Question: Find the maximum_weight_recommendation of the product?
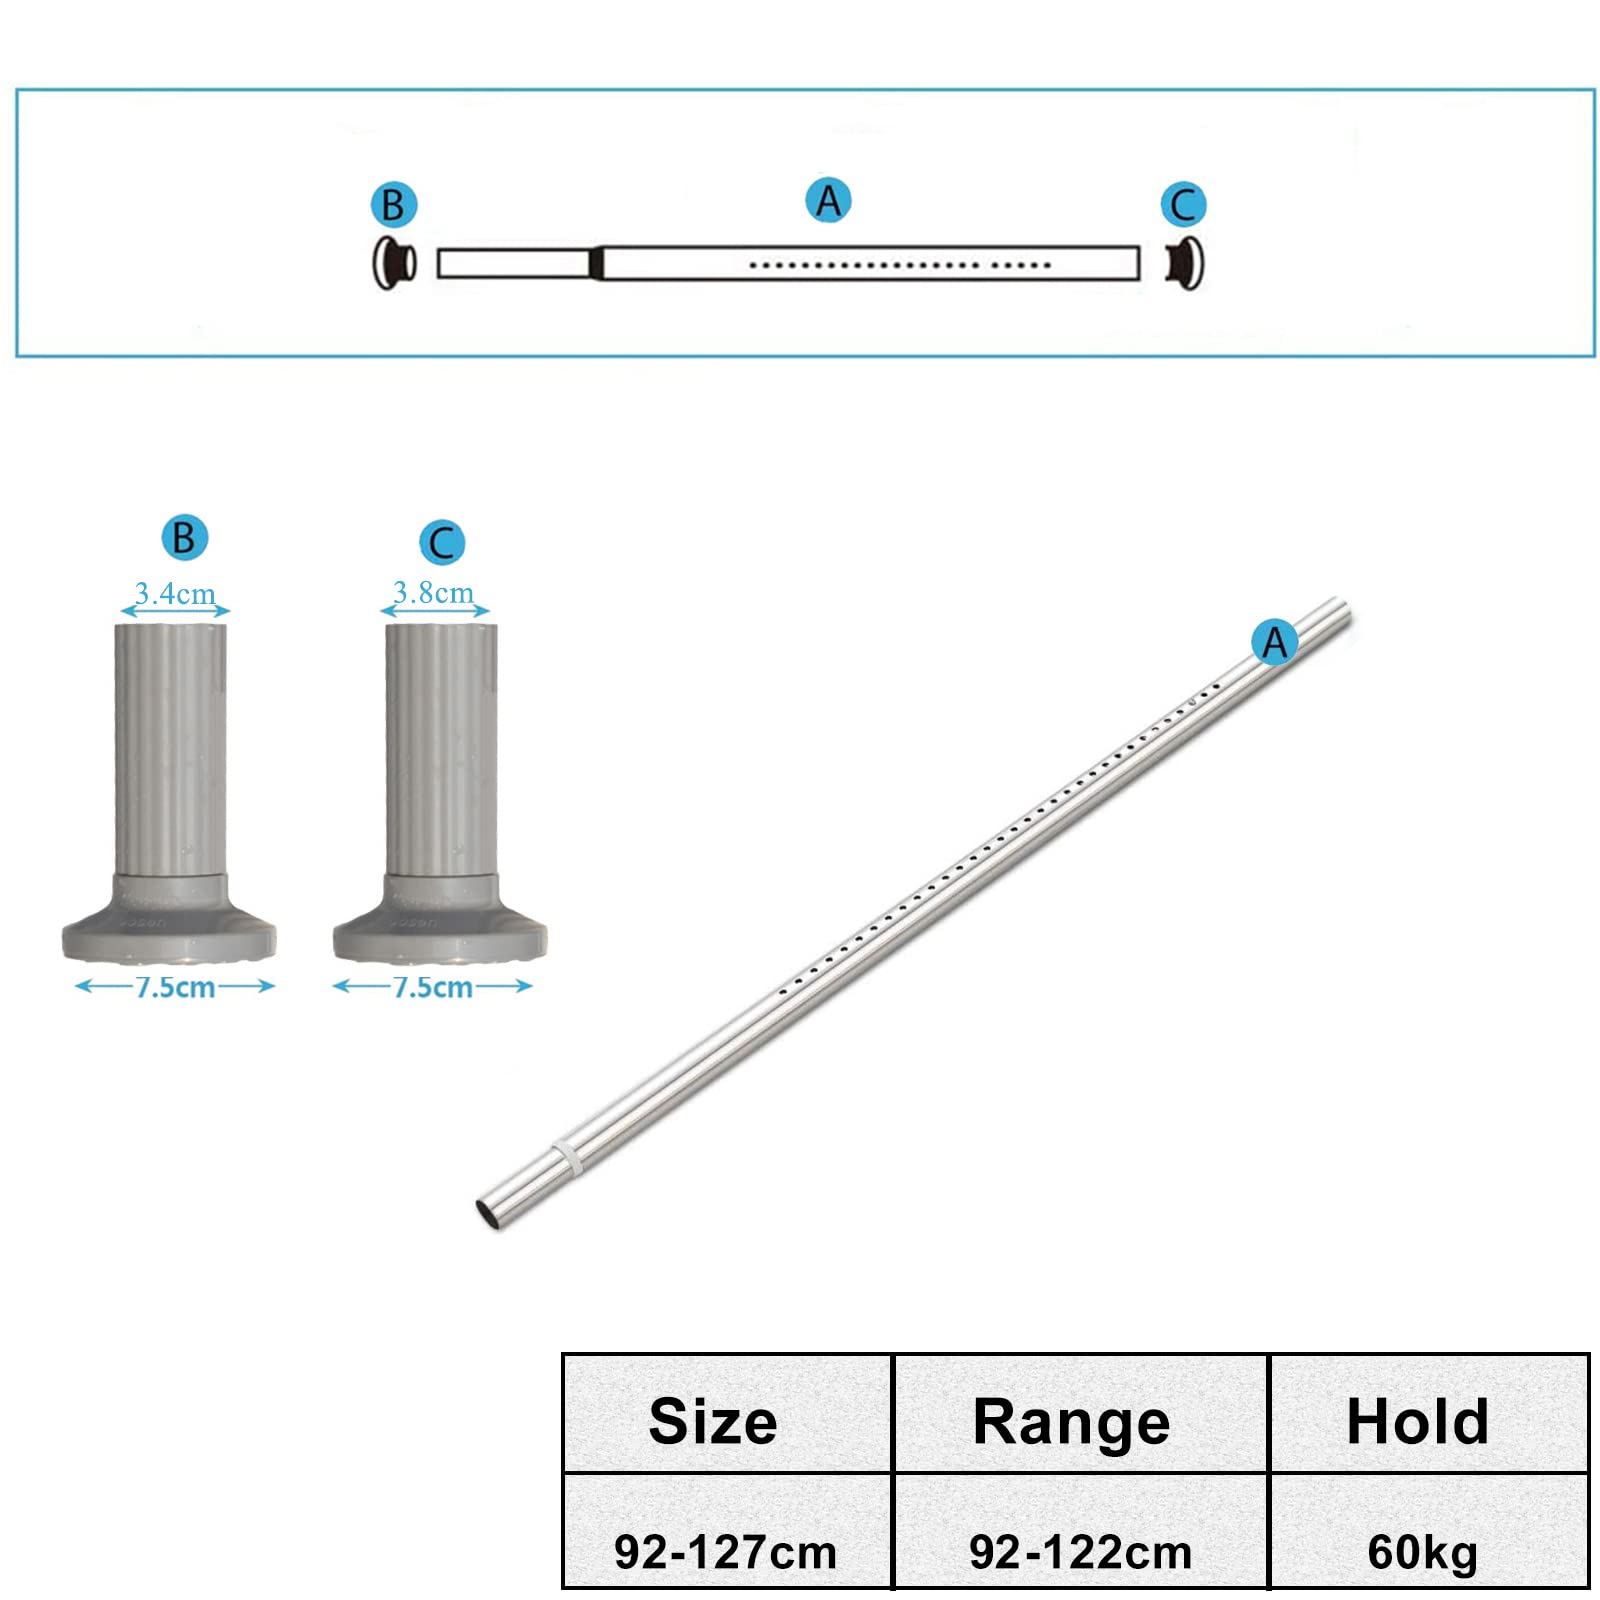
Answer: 60 kilogram